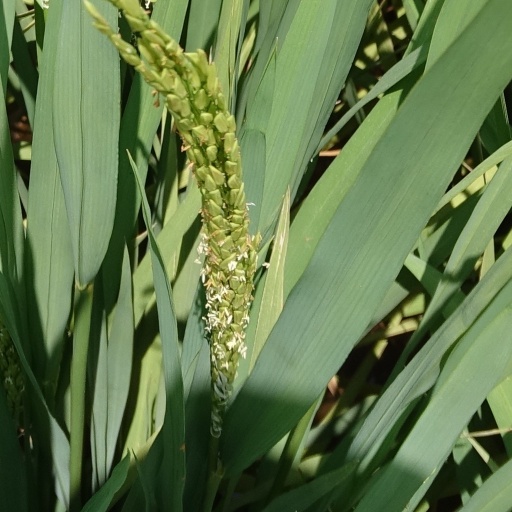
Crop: rice